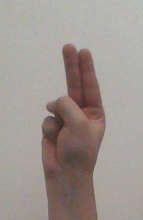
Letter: taa